Morden tube station

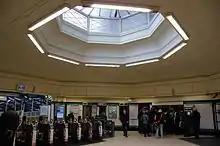
A station ticket hall with automatic ticket gates on the left and passengers waiting to buy tickets from a machine in the wall. A large octagonal roof light occupies the central portion of the ceiling with a deep convex moulding around the opening.

Morden in 1926 was a rural area and the station was built on open farmland, giving its architect, Charles Holden, more space than had been available for the majority of the stations on the new extension which were located in already built-up areas. The stations on the Morden extension were Holden's first major project for the Underground. He was selected by Frank Pick, general manager of the UERL, to design the stations after he was dissatisfied with designs produced by the UERL's own architect, Stanley Heaps.